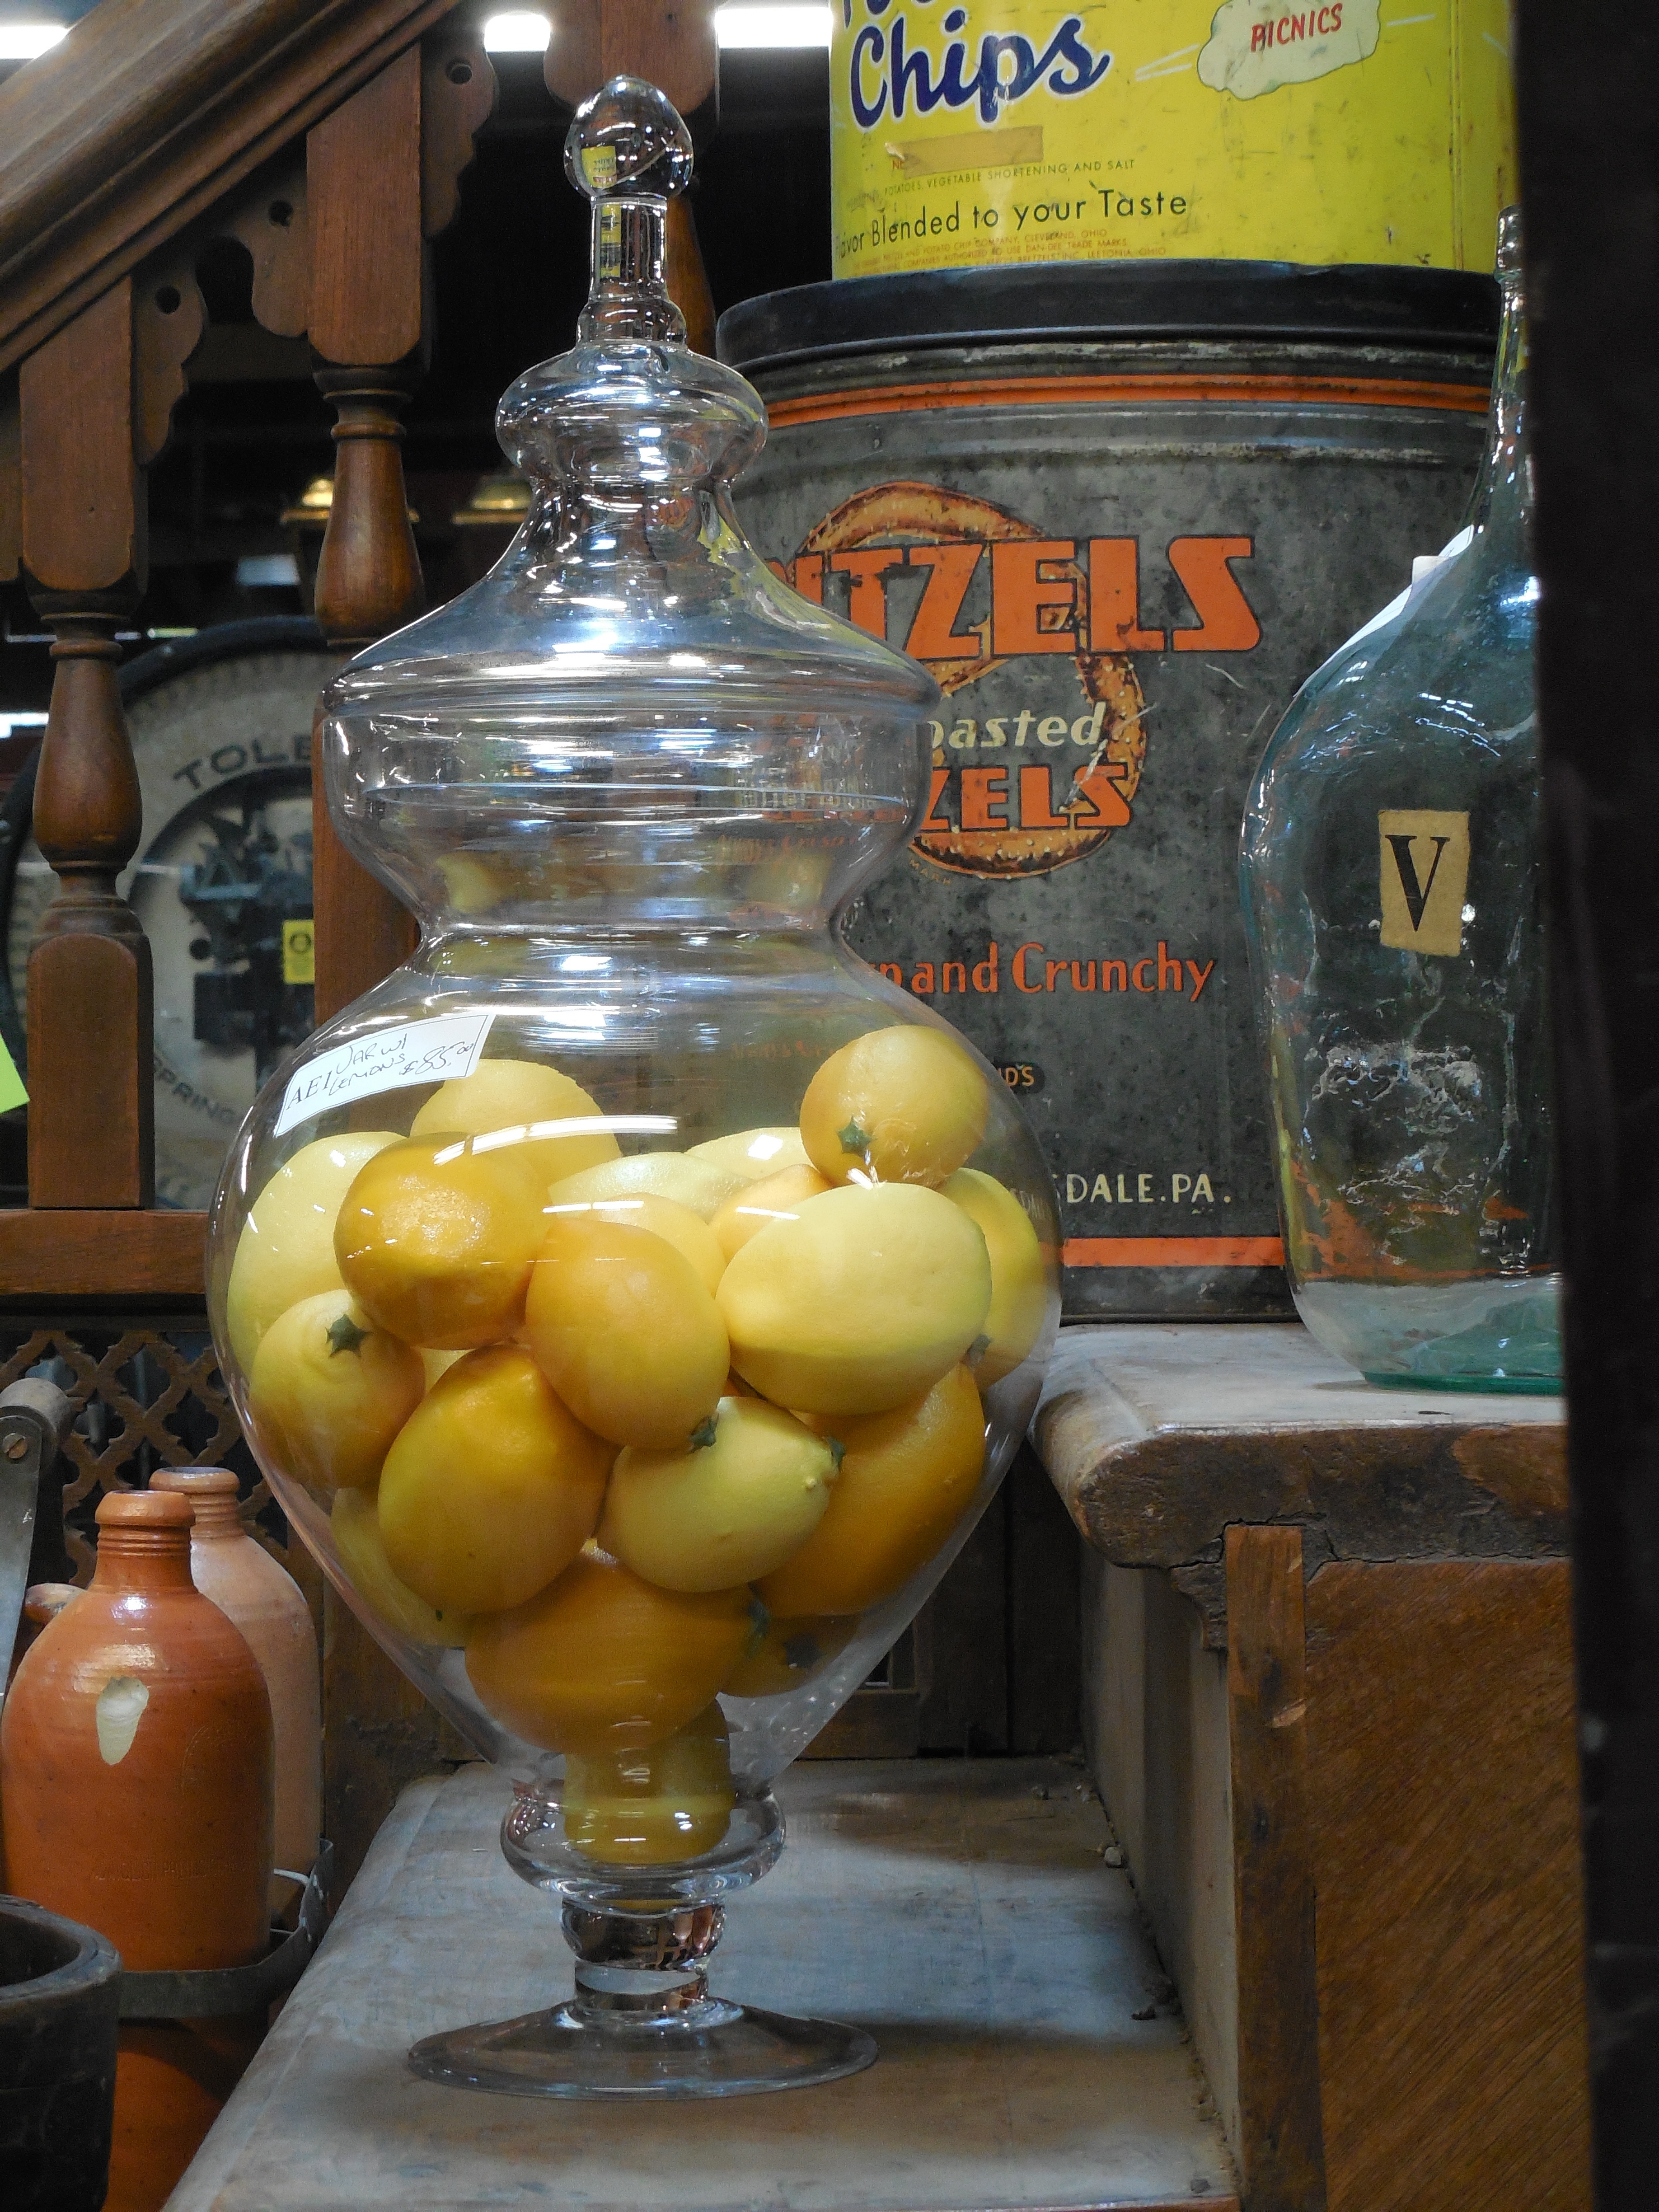
table, group, plant, wood, fruit, berry, glass, jar, decoration, bowl, food, produce, fresh, drink, lemon, freshness, storage, display, stairs, wooden, raw, liqueur, flowering plant, land plant, distilled beverage